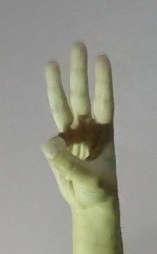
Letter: thaa